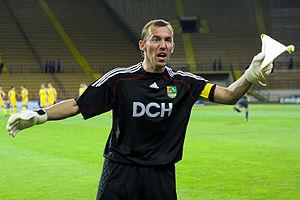
Oleksandr Horyaïnov est un footballeur ukrainien, né le 29 juin 1975 à Kharkiv. Il évolue au poste de gardien de but.